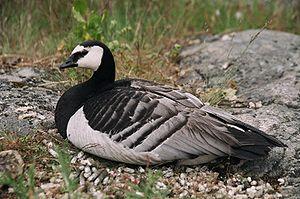
L’Académie de physique de Caen est une institution scientifique fondée à Caen en 1662 et dissoute en 1672. Elle a été la première académie des sciences de province à bénéficier d’une charte royale et l’une des premières en France à promouvoir l’empirisme et la coopération scientifique comme fondement de ses programmes.